Washington Huskies football

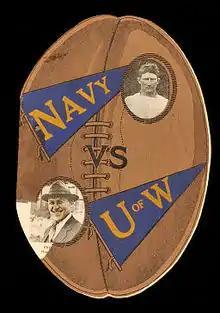
1924 Rose Bowl program cover

Gil Dobie left North Dakota Agricultural and became Washington's head coach in 1908. Dobie coached for nine remarkable seasons at Washington, posting a 58–0–3 record. Dobie's career comprised virtually all of Washington's NCAA all-time longest 64-game unbeaten streak (outscoring opponents 1930–118) and included a 40-game winning streak, second longest in NCAA Division I-A/FBS history. In 1916, Washington and three other schools formed the Pacific Coast Conference, predecessor to the modern Pac-12 Conference. In Dobie's final season at Washington, his 1916 team won the PCC's inaugural conference championship. Dobie was inducted into the College Football Hall of Fame in 1951 as a charter member.